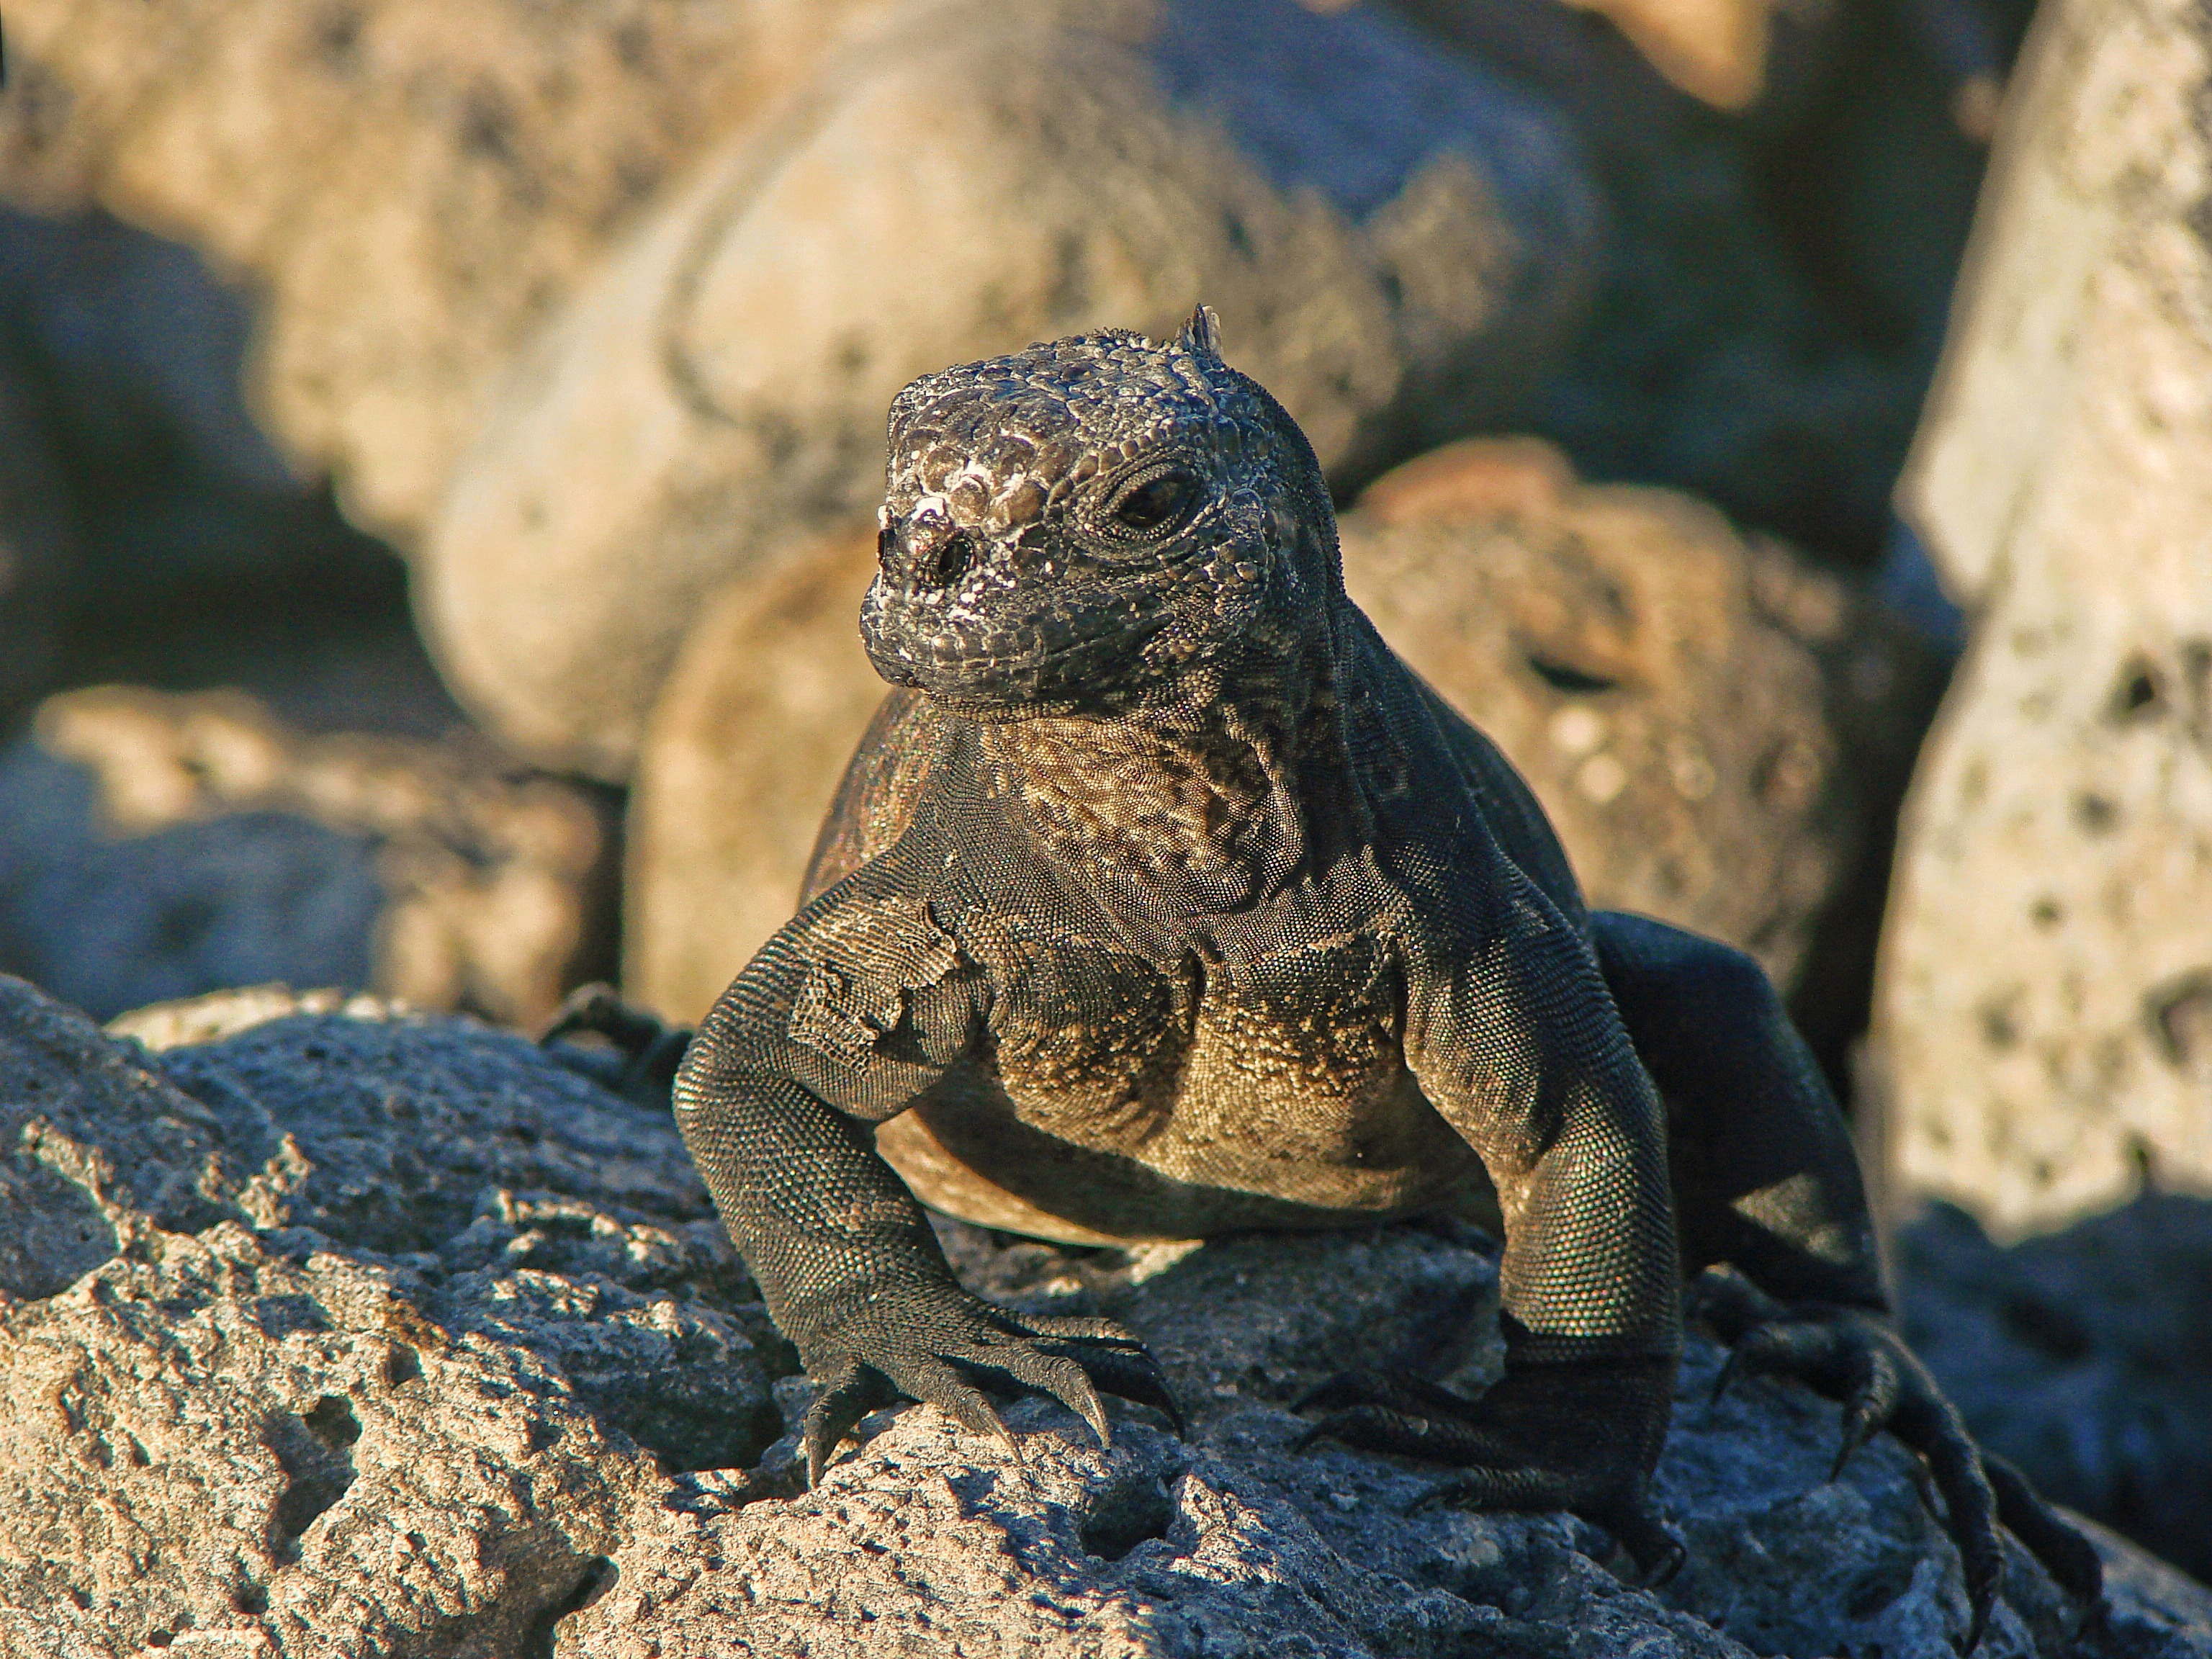
animal, wildlife, wild, tropical, reptile, amphibian, iguana, fauna, lizard, vertebrate, monster, dragon, ecuador, agamidae, galapagos islands